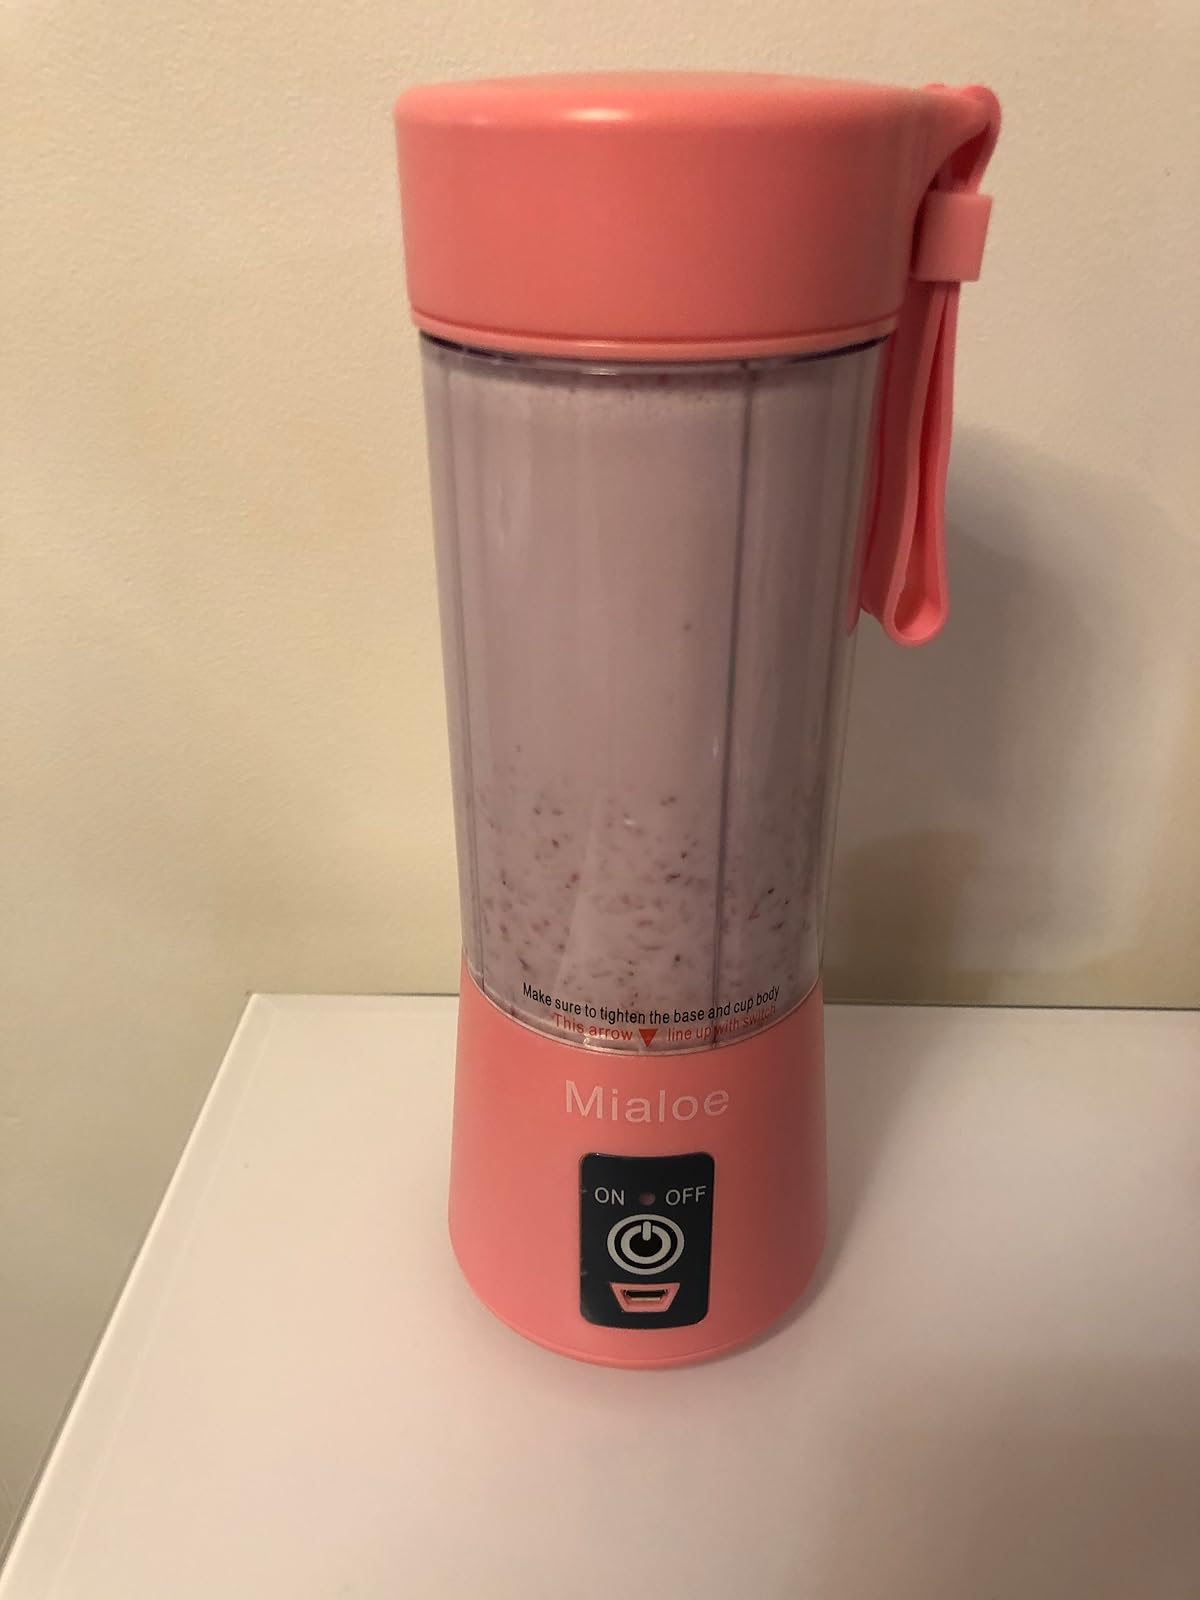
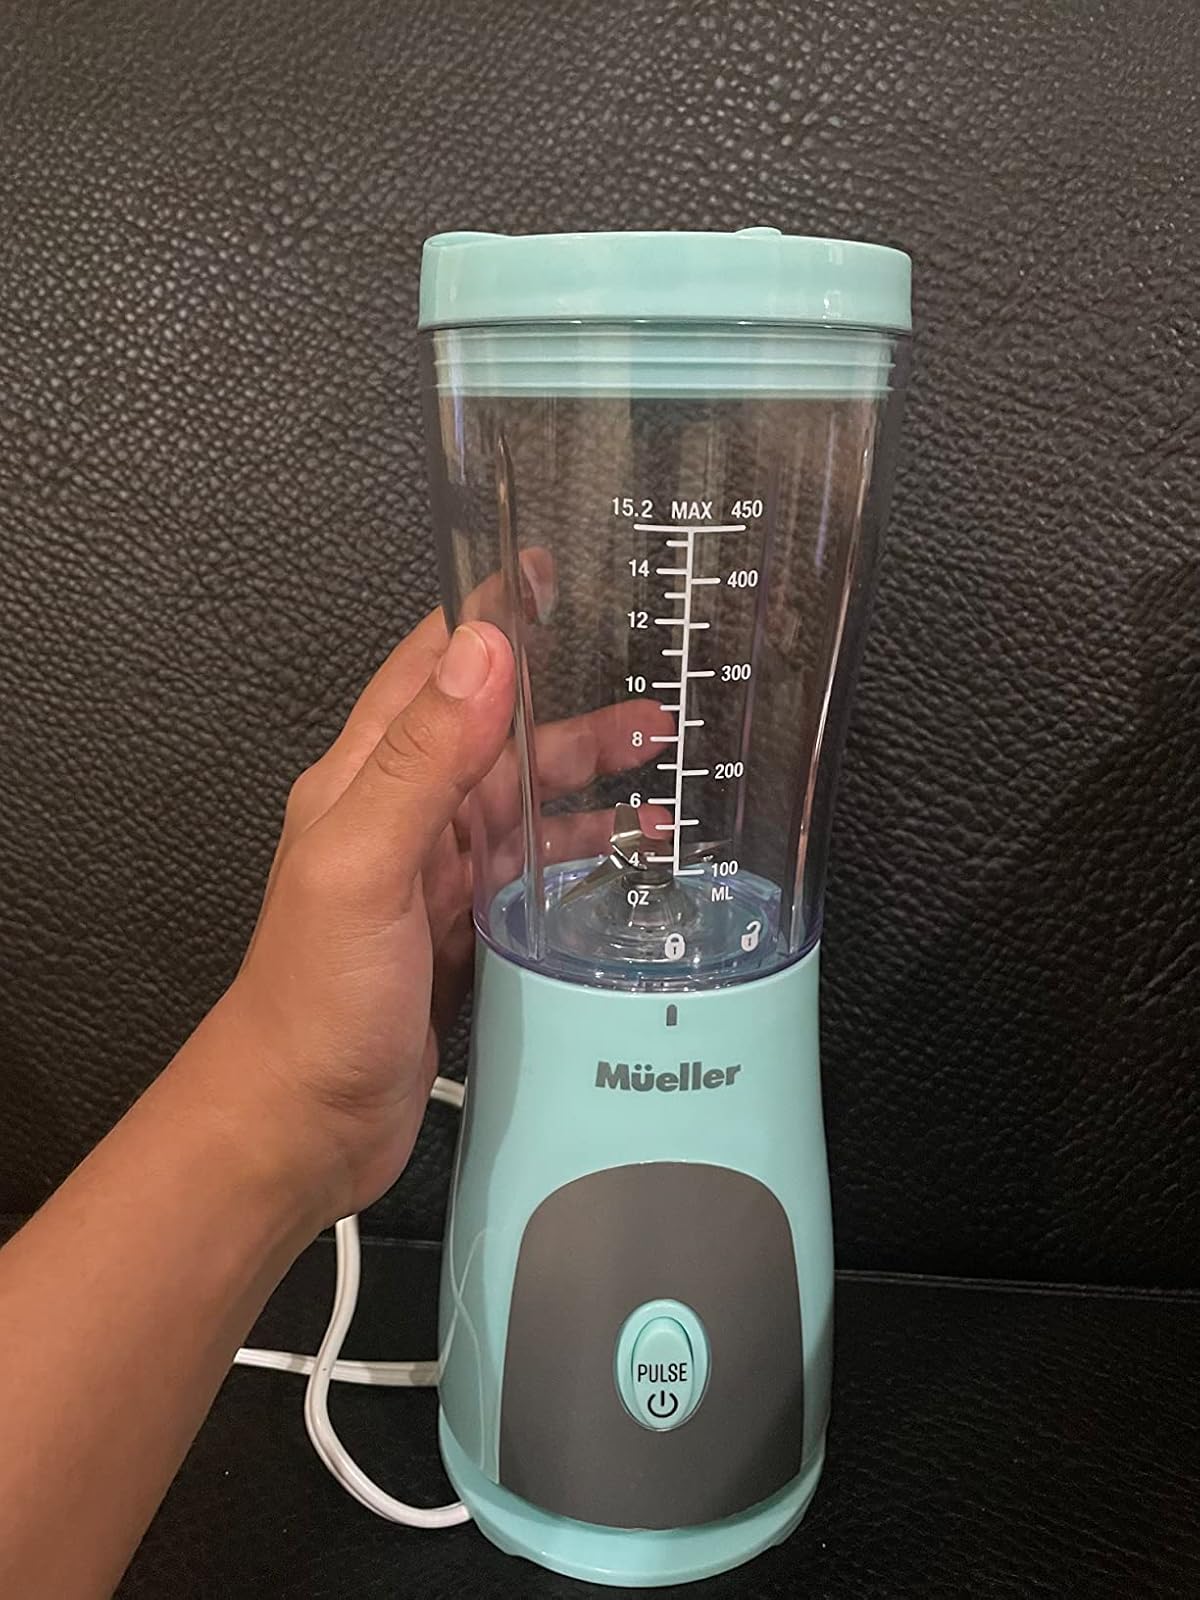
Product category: items_blender
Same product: no